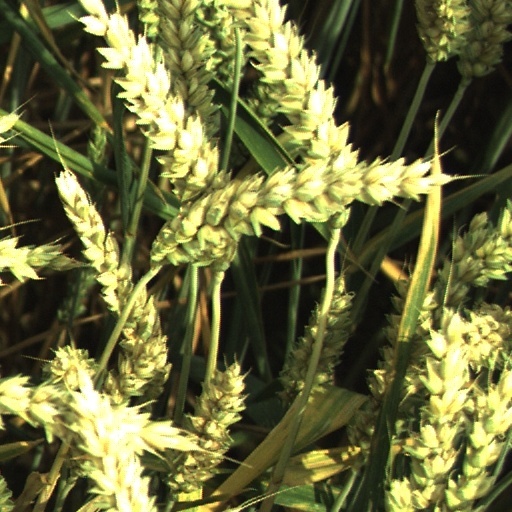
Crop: wheat